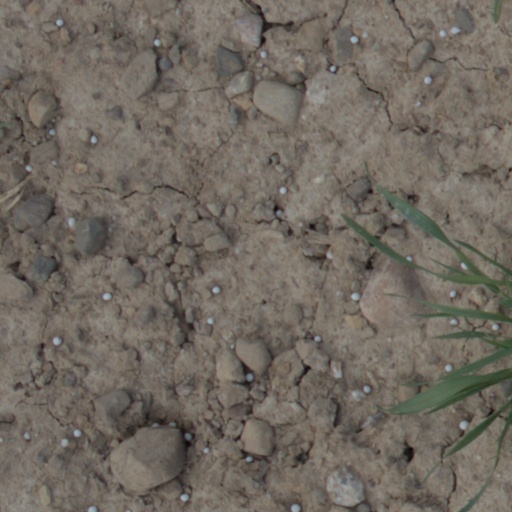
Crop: wheat